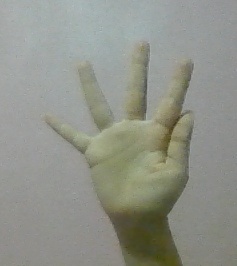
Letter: sheen